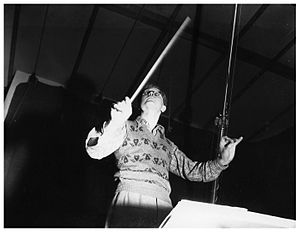
Douglas Lilburn
Douglas Gordon Lilburn var en newzealandsk komponist.